114th Light Anti-Aircraft Regiment, Royal Artillery

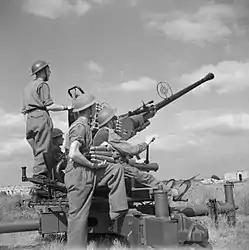
Bofors gun and crew, summer 1944

As the build-up in the Normandy beachhead grew during June and July 1944, 80th AA Bde was tasked with protecting Juno and Sword beaches, the small port of Ouistreham, and the River Orne and Caen Canal bridges. 114th LAA Rgt established RHQ at Courseulles, with part of the regiment astride the Orne and the canal. On 16 June it was ordered to send a Troop to Douvres to catch aircraft attempting to drop supplies to the German troops holding out in the strongpoint there (the Battle of Douvres Radar Station), and on 20 June it was ordered to deploy a roving Troop to protect an important ammunition ship unloading at Ouistreham. When some of the parties of 6/20 LAA Bty were washed off their Gooseberries during the great storm of June, they were distributed to 114th LAA Rgt to ease manning problems.